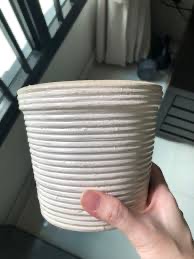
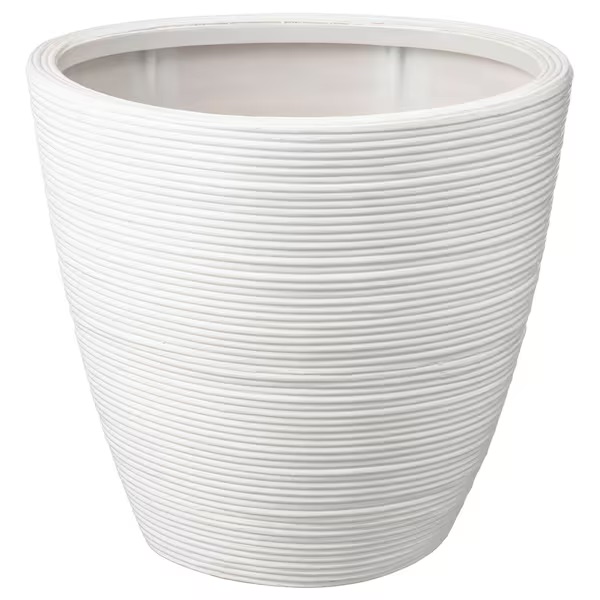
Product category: misc
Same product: yes